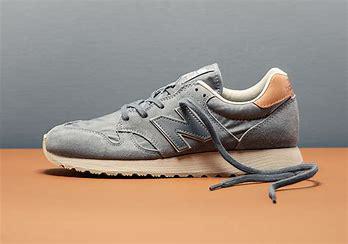
Brand: New
Model: Balance 520